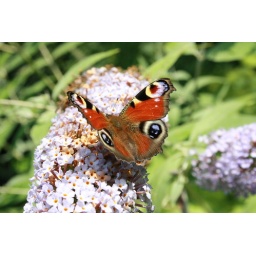
butterfly on plant in elsham hall 8/8/09